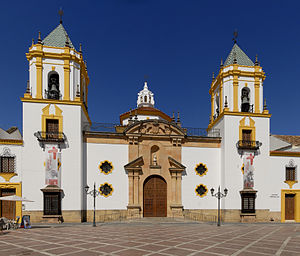
Ronda / Galleri
Ronda er en mindre by i provinsen Málaga i Andalusien i det sydlige Spanien. Ronda, der har 33.978 indbyggere, er en af landets ældste byer og regnes som tyrefægtningens vugge.